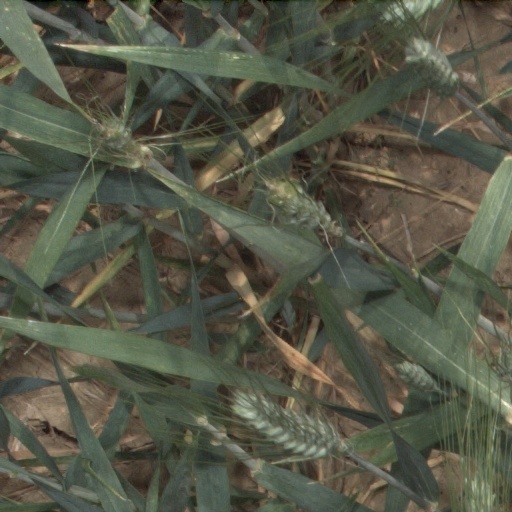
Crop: wheat